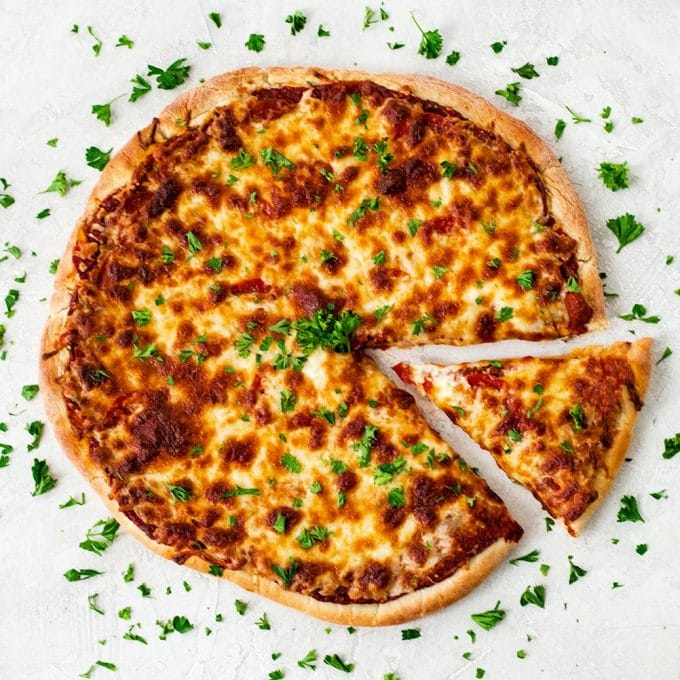
Dish: pizza